Harataima Station

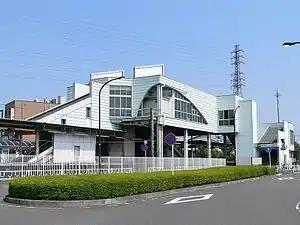
Harataima Station in May 2007

is a passenger railway station located in the city of Sagamihara, Kanagawa Prefecture, Japan, operated by the East Japan Railway Company (JR East).